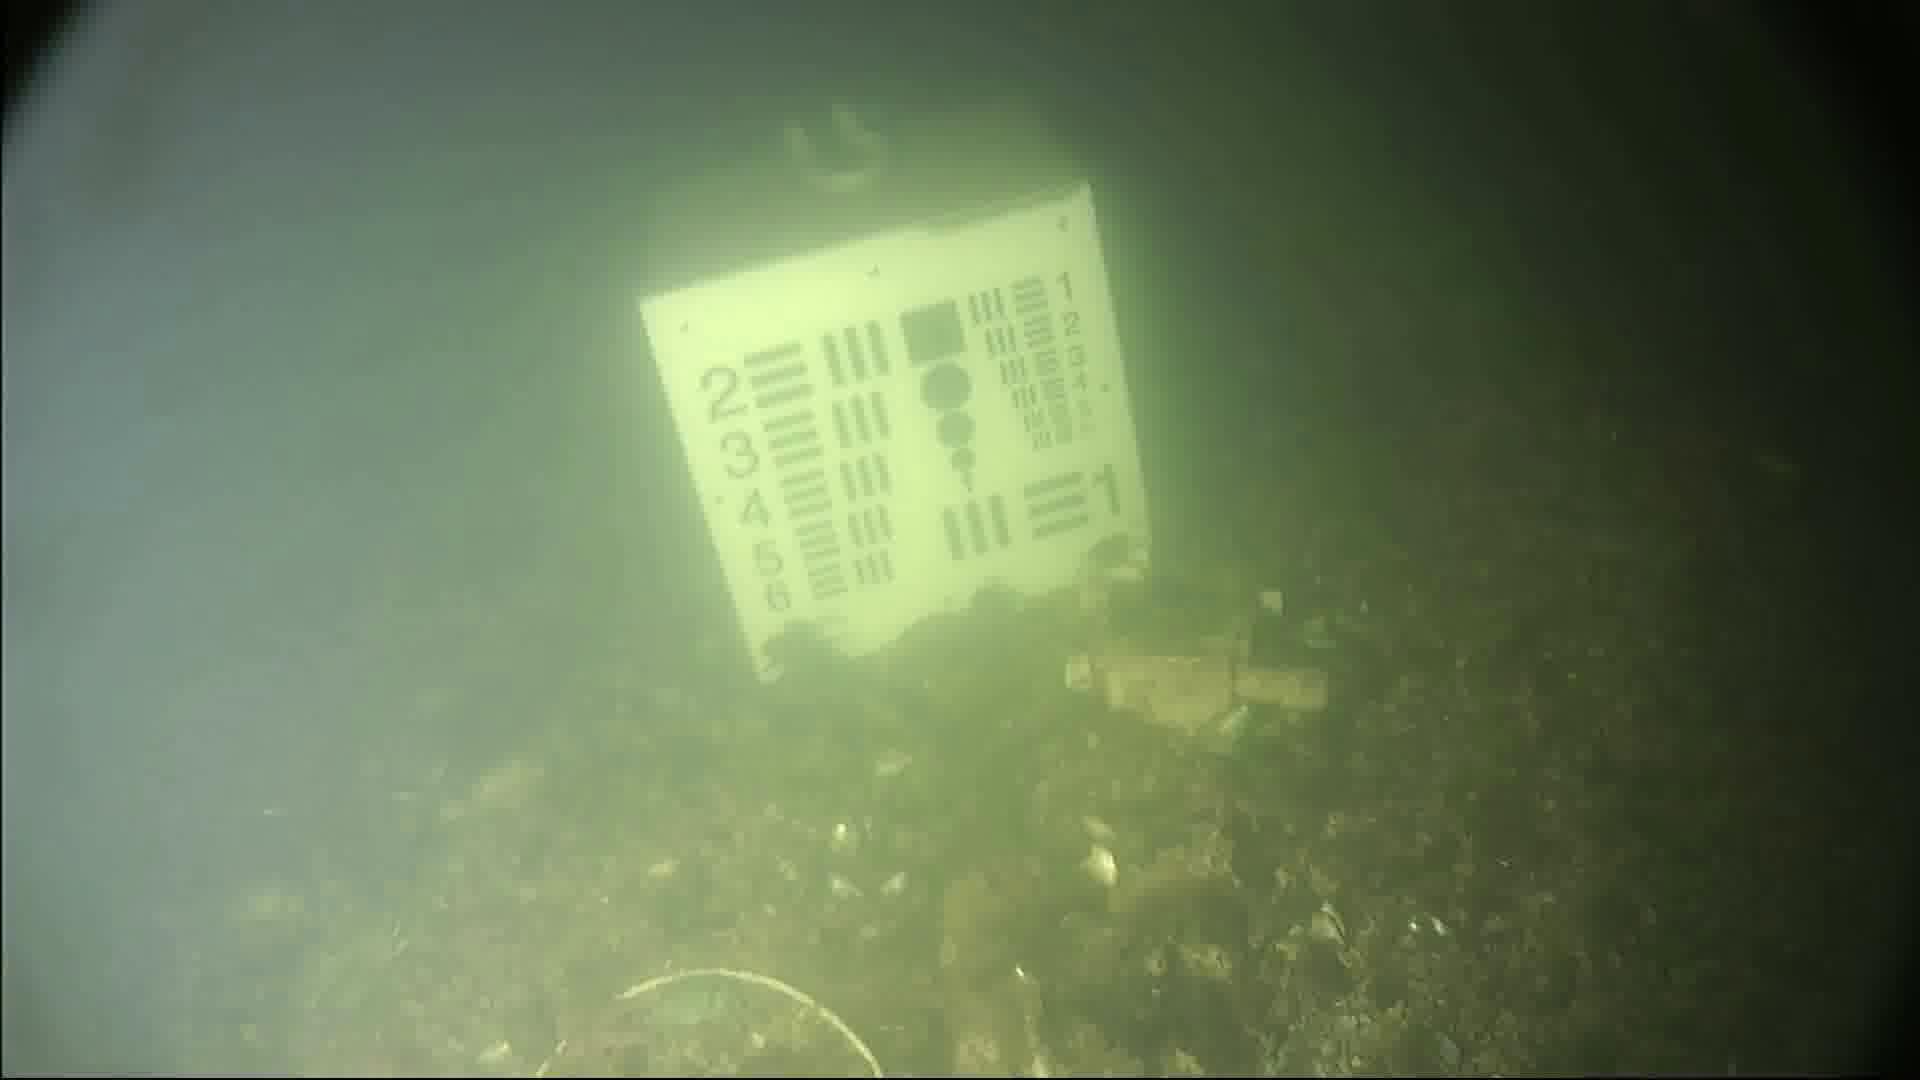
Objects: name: starfish
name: crab